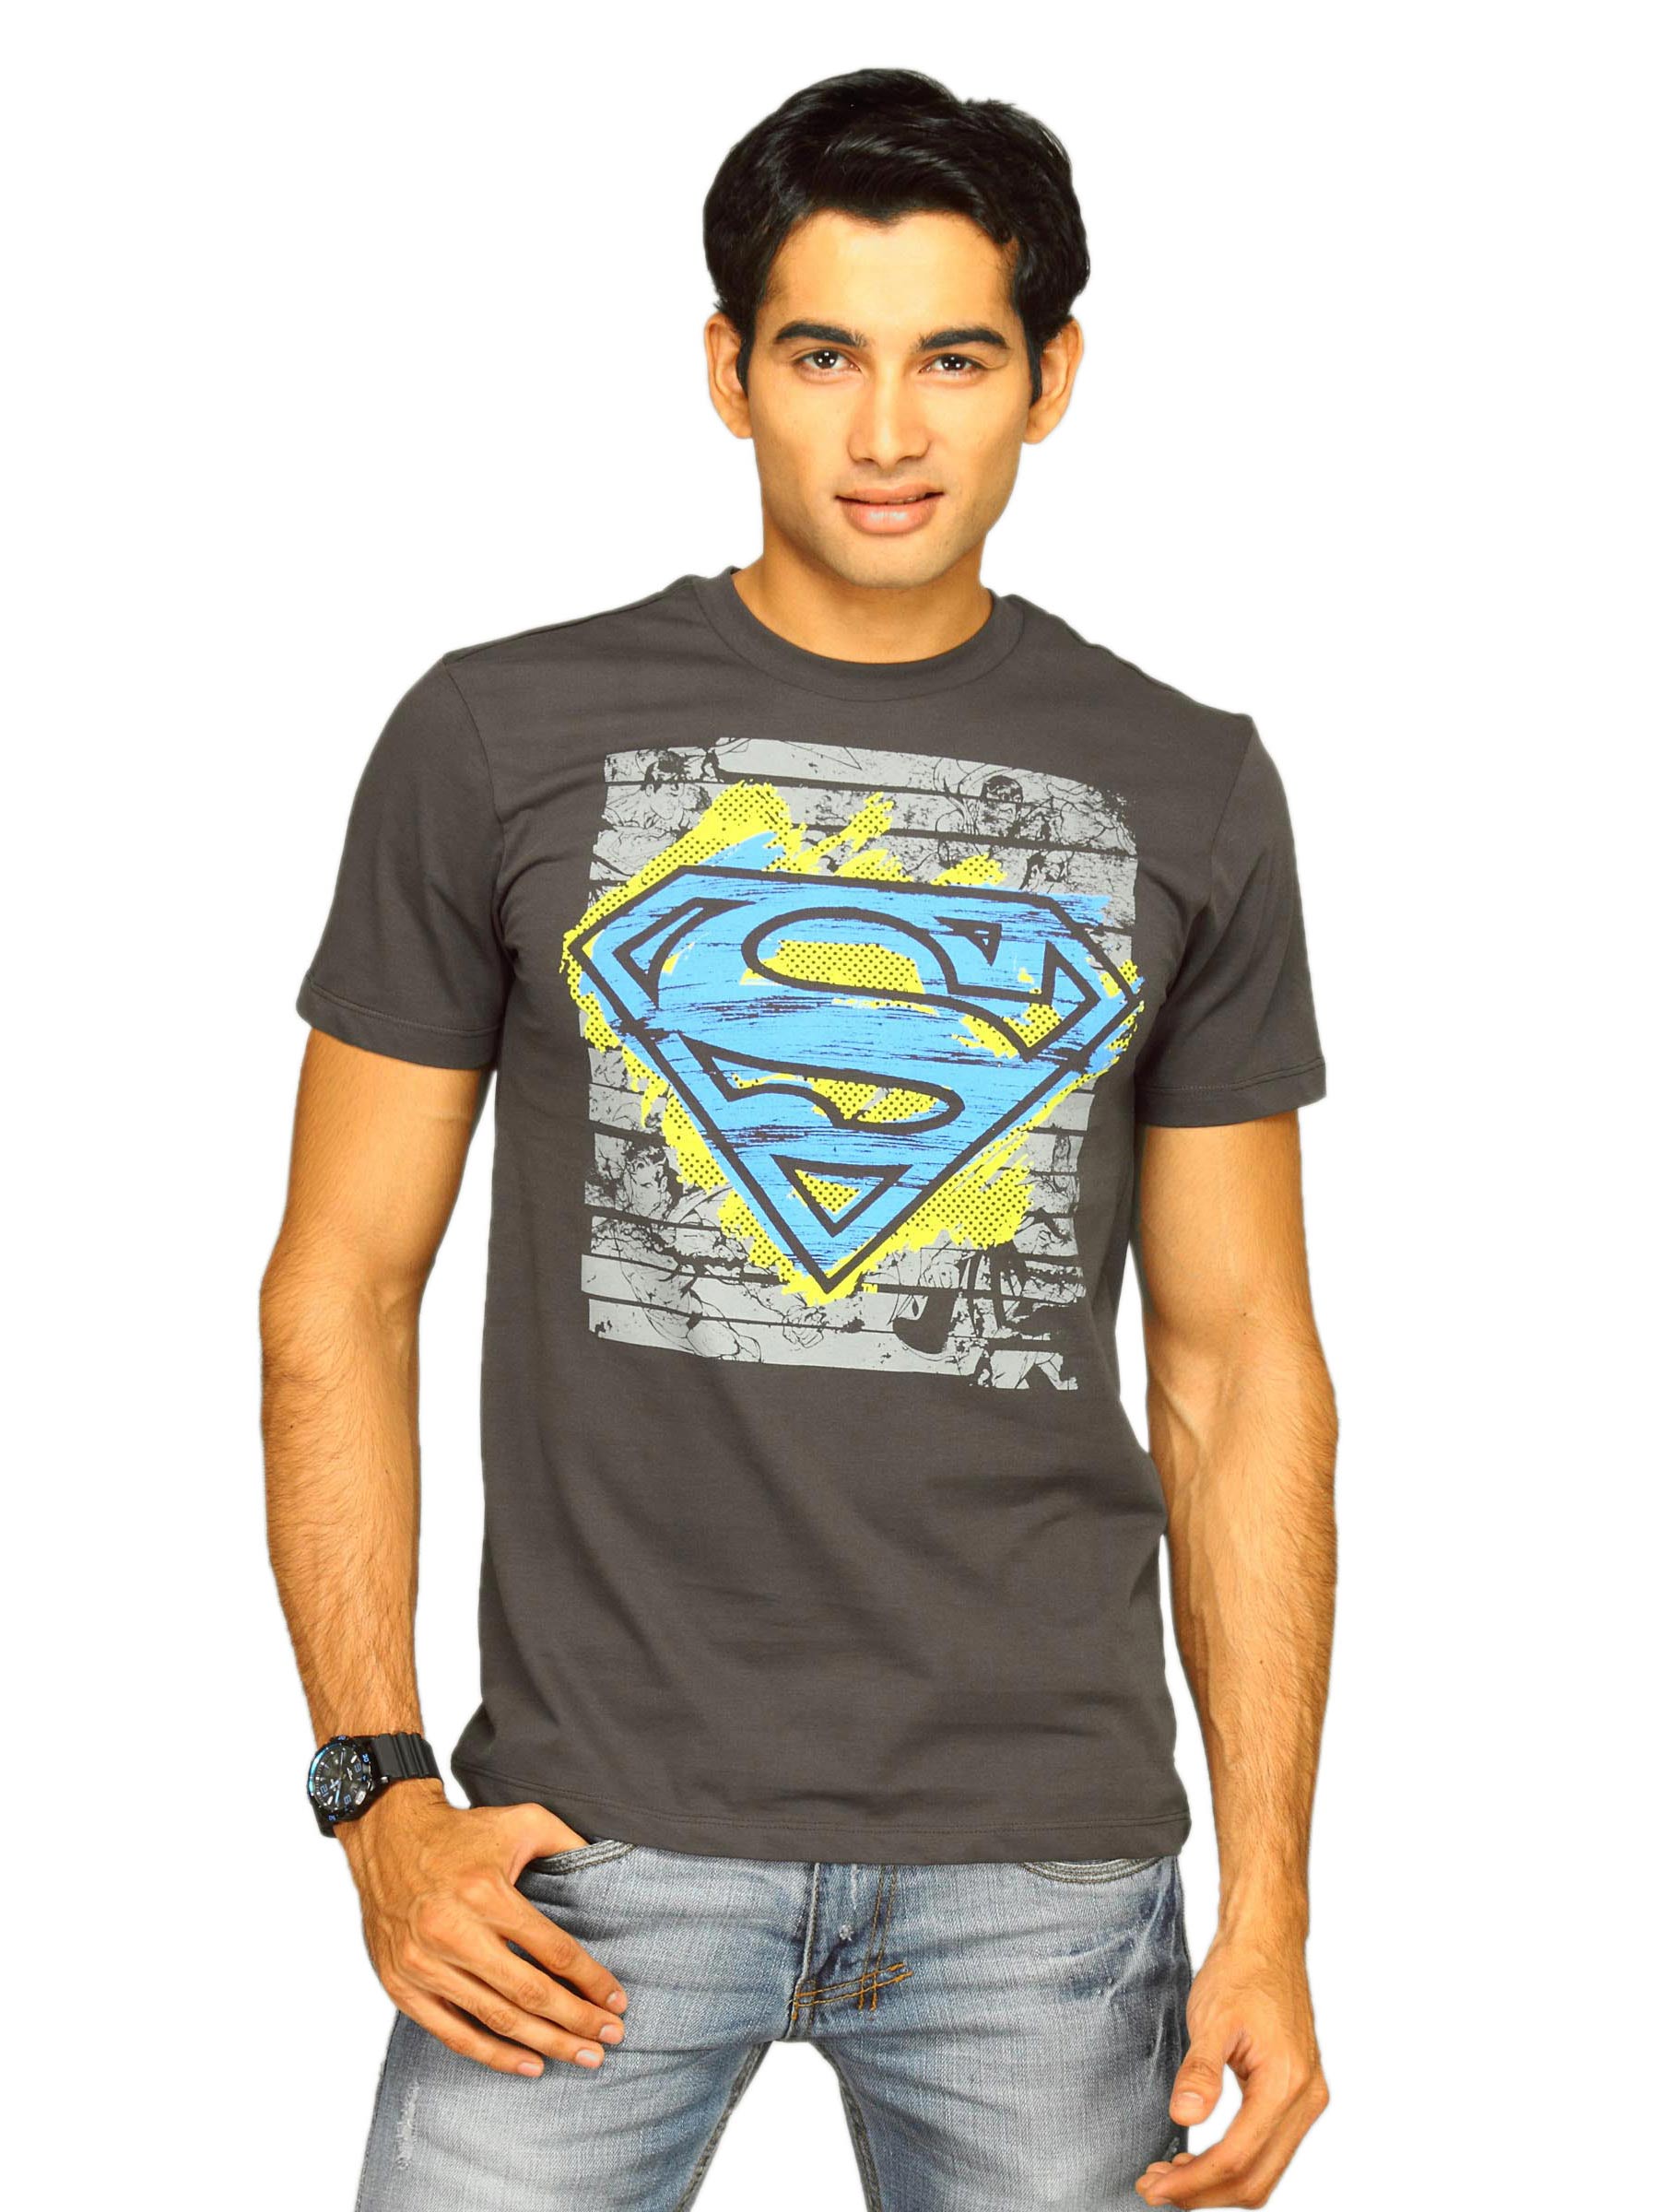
Superman Men's Superman Shield Desi Dark Grey T-shirt
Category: Apparel / Topwear / Tshirts
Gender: Men
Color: Grey
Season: Summer 2011
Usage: Casual